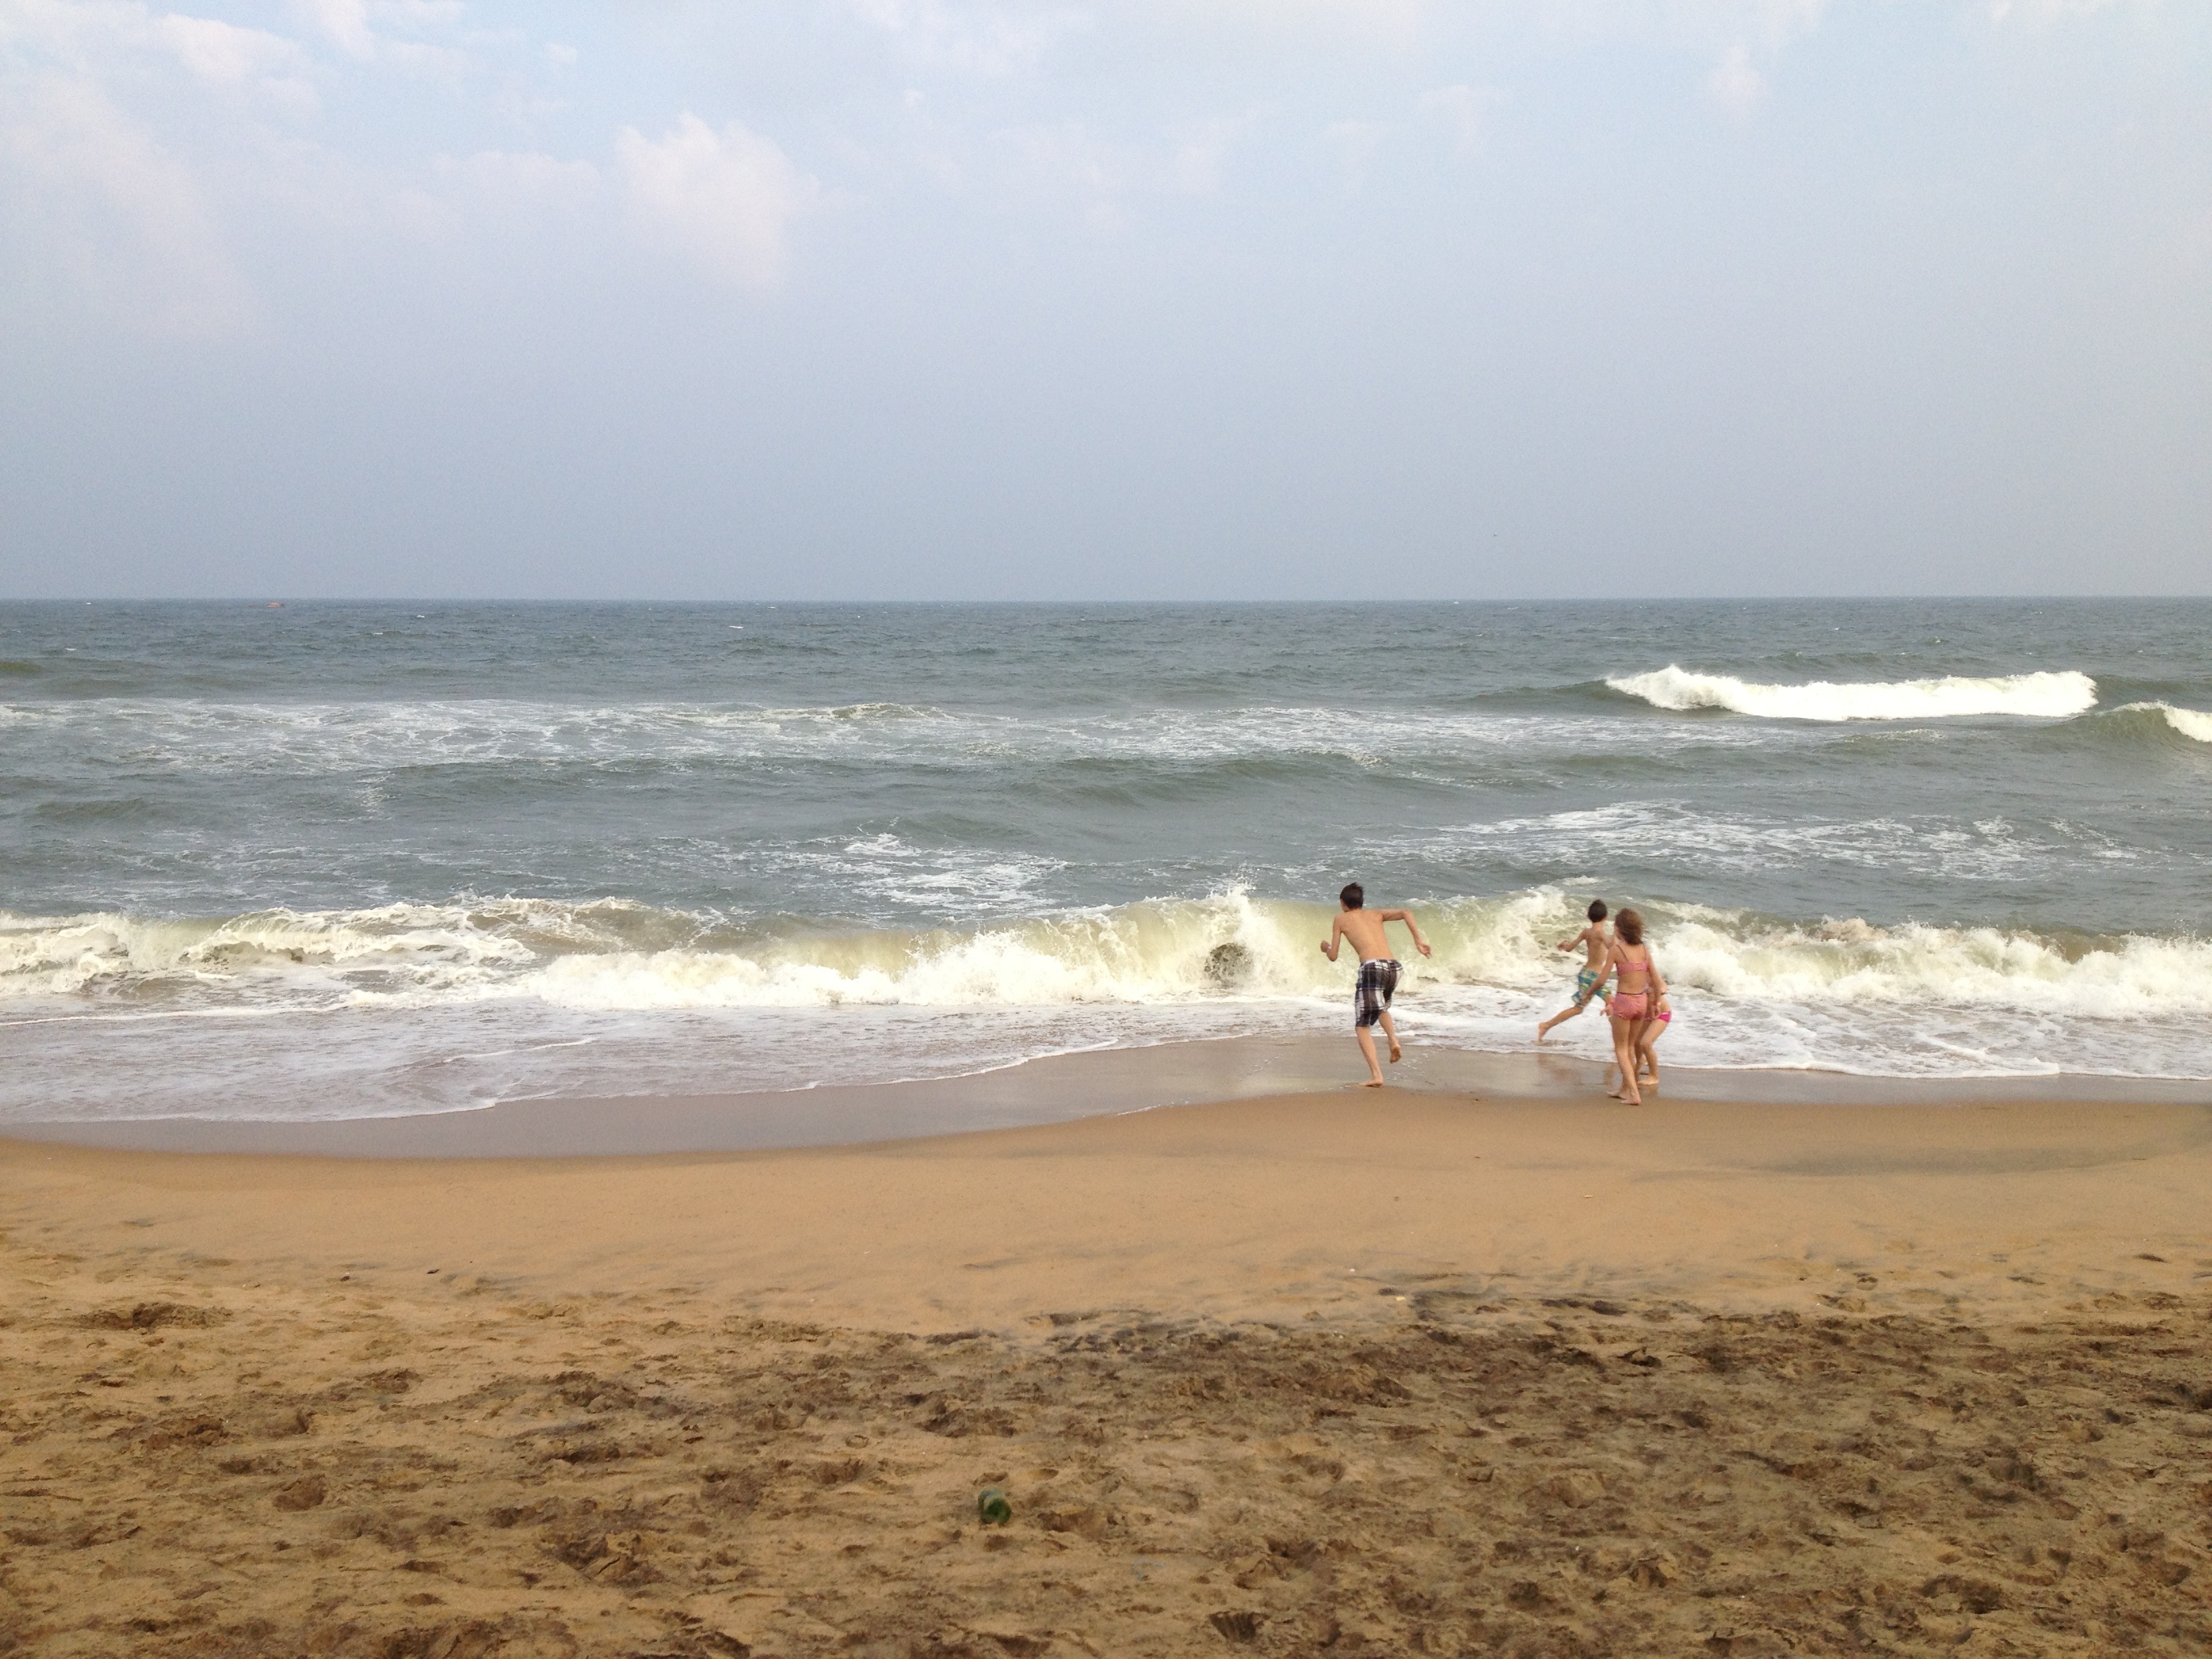
beach, sea, coast, sand, ocean, horizon, shore, wave, wind, vacation, surf, body of water, children, sports, wide, india, windy, cape, salt water, south india, wind wave